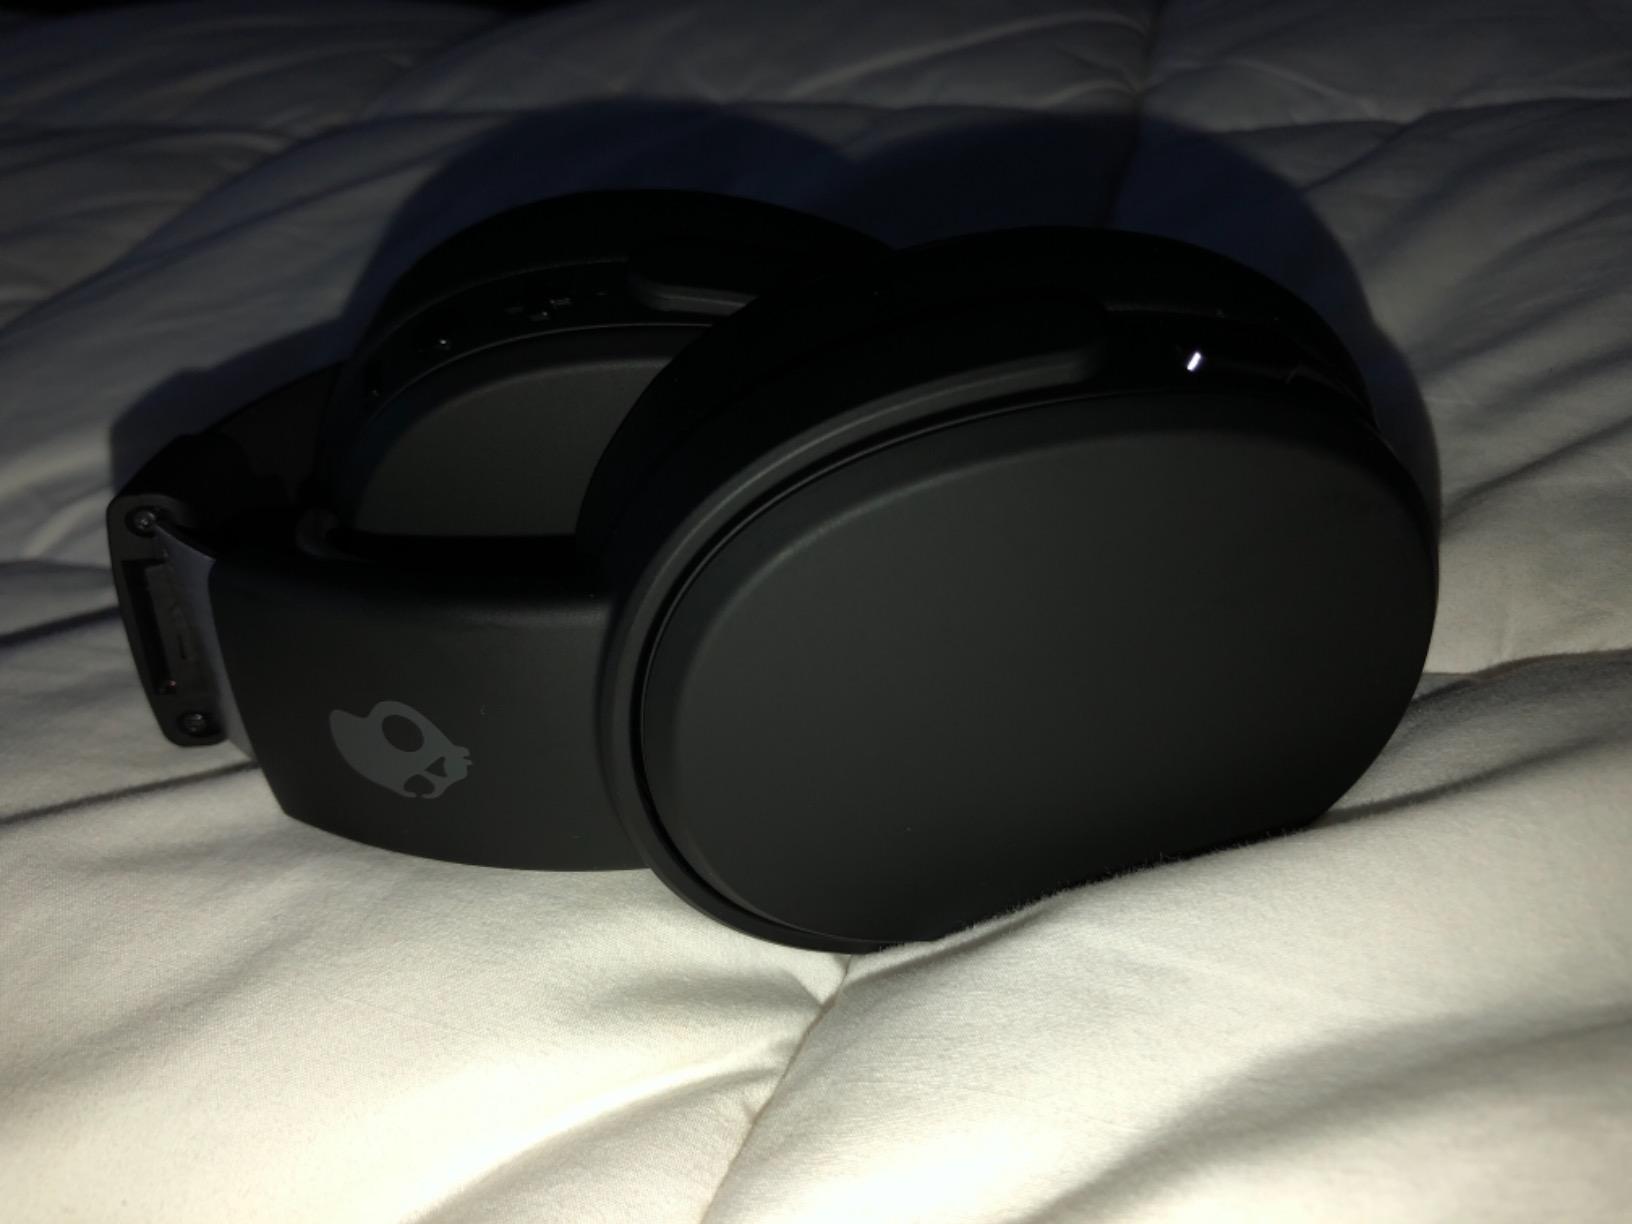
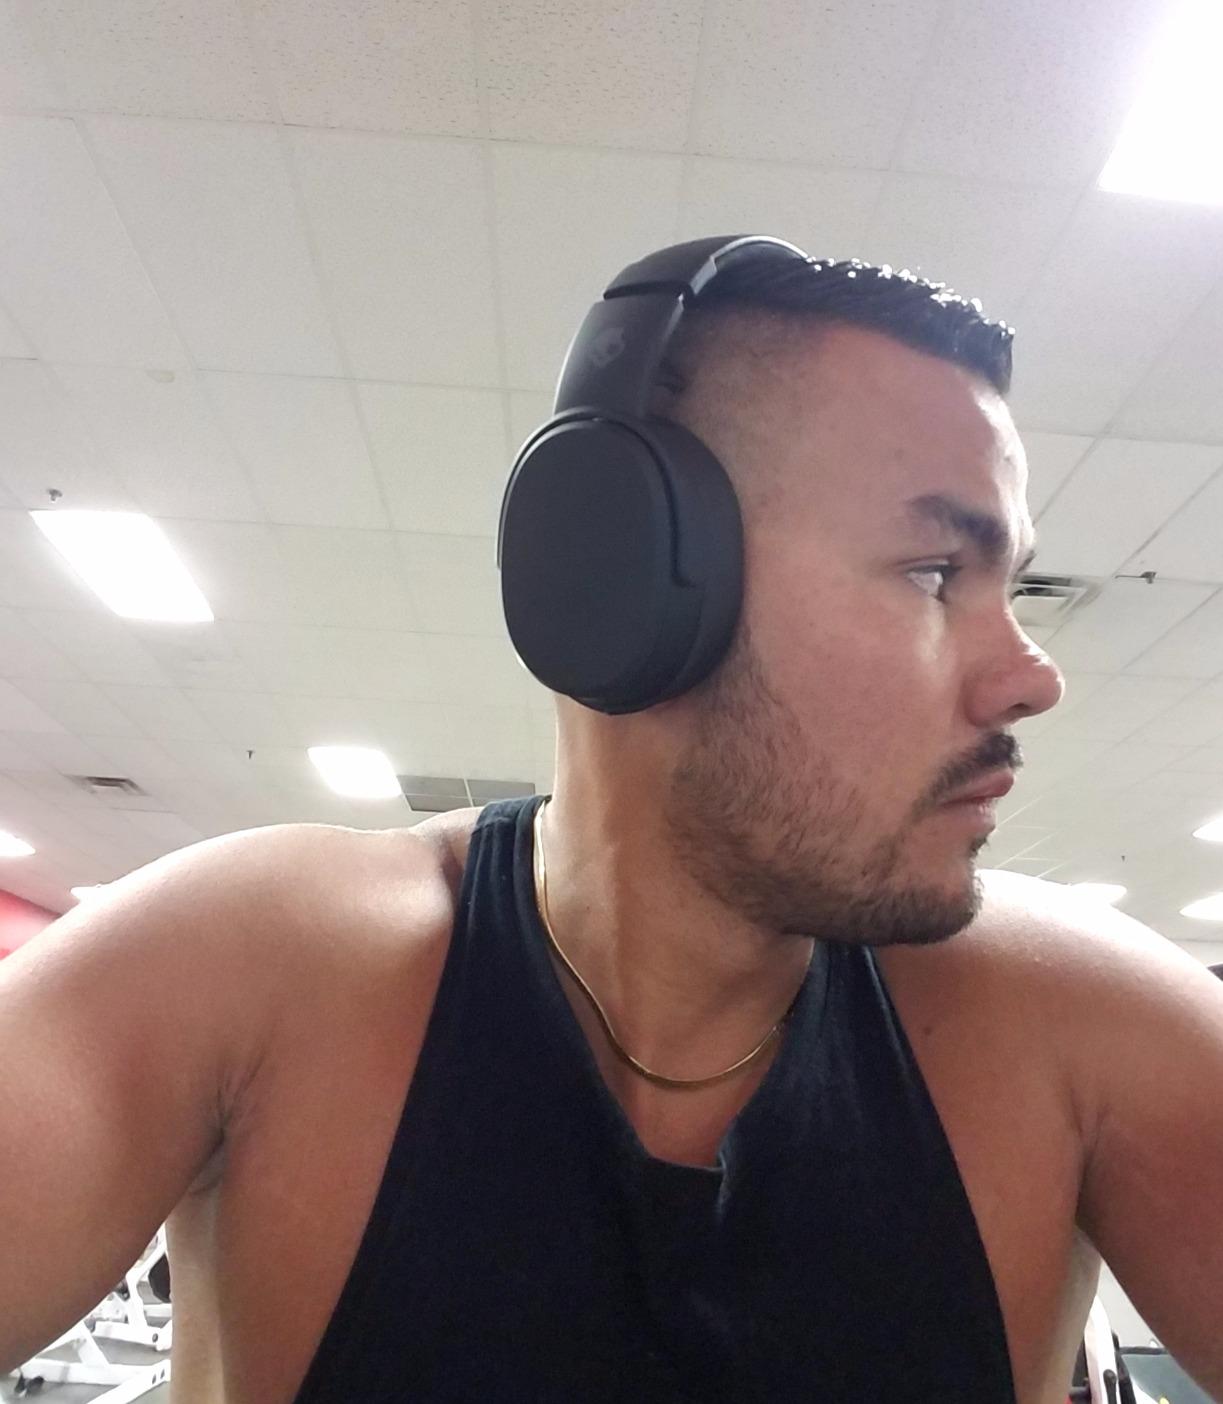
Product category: headphones
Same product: yes